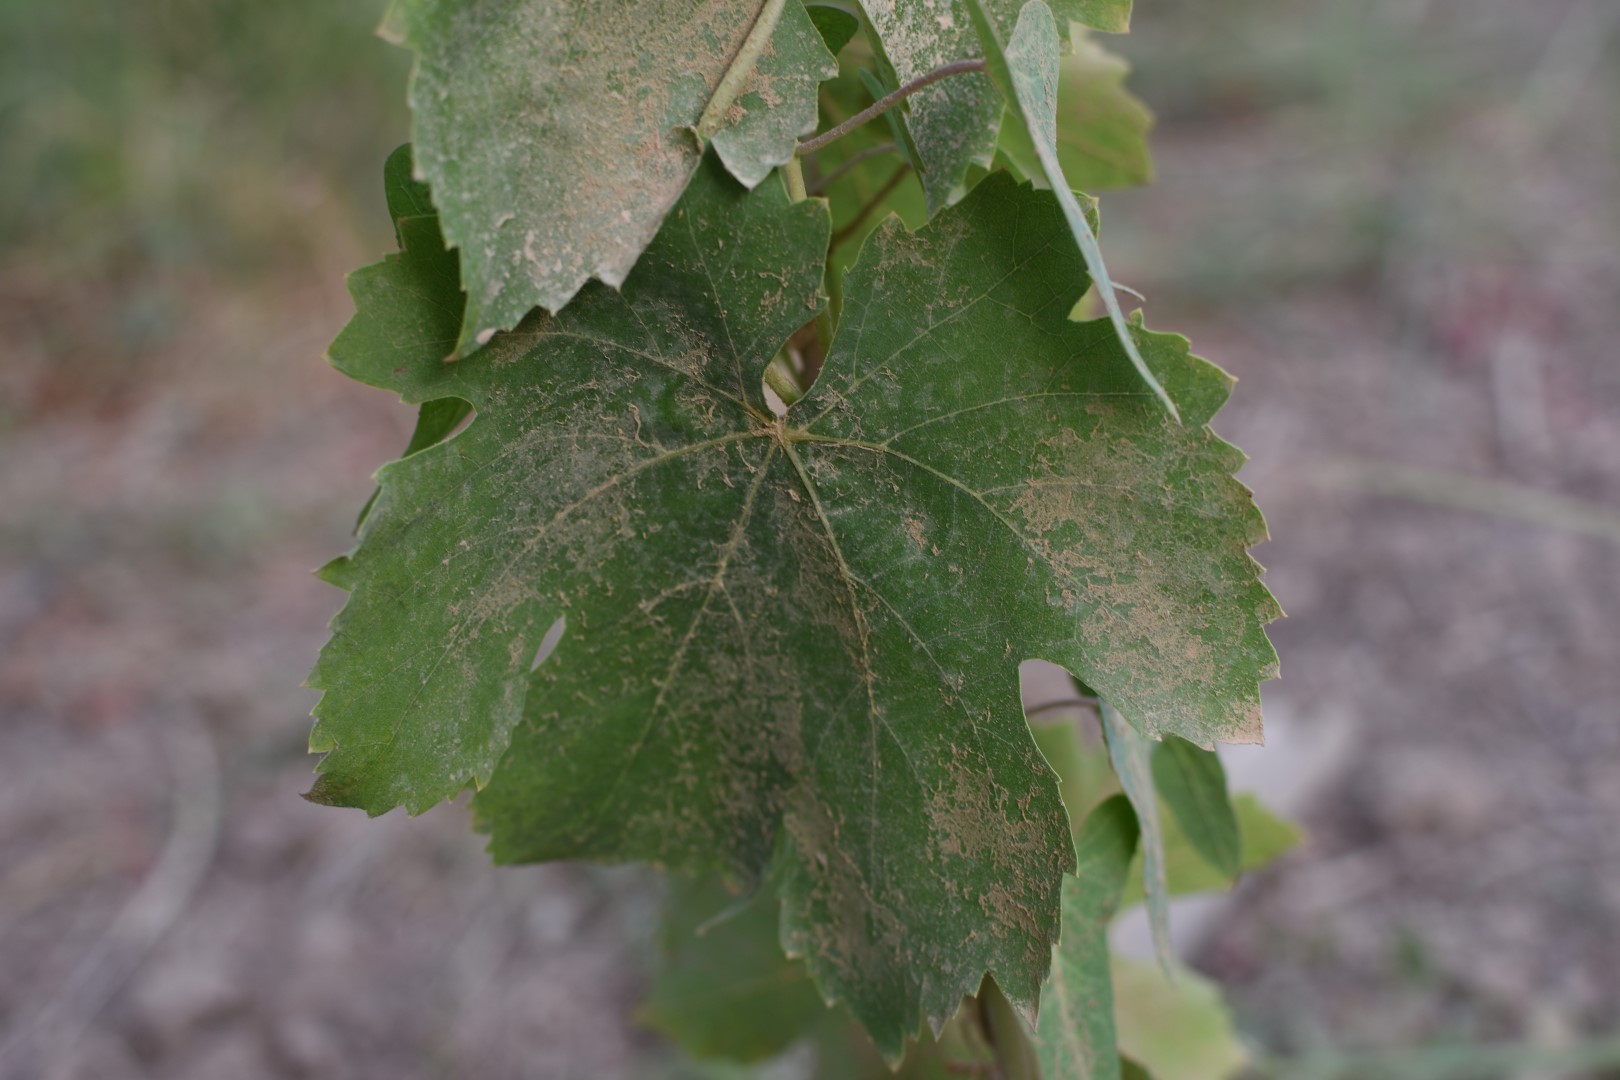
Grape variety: Thompson Seedless